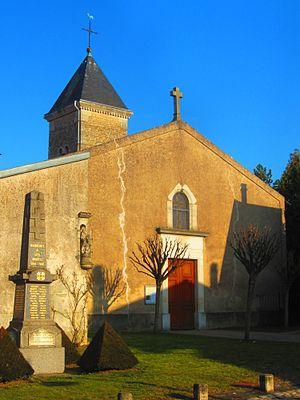
Eglise Maidieres
Maidières est une commune française située dans le département de Meurthe-et-Moselle en région Grand Est.